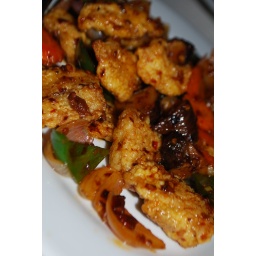
More river fish fried with chilis - fresh fish is a big staple around the lake.